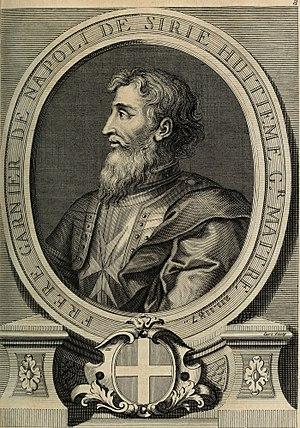
Garnier de Naplouse est le 10ᵉ supérieur de L'Hospital de l'ordre de Saint-Jean de Jérusalem de 1190 à 1192. C'est sous son magistère que la maison cheftaine de l'Ordre est transférée de Tyr à Saint-Jean-d'Acre.